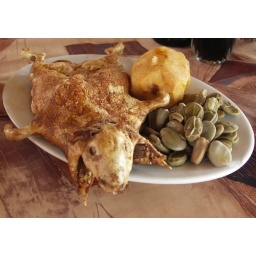
Guinea pig au van (it's been run over by..)